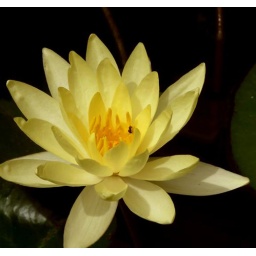
yellow water lilly in our tub